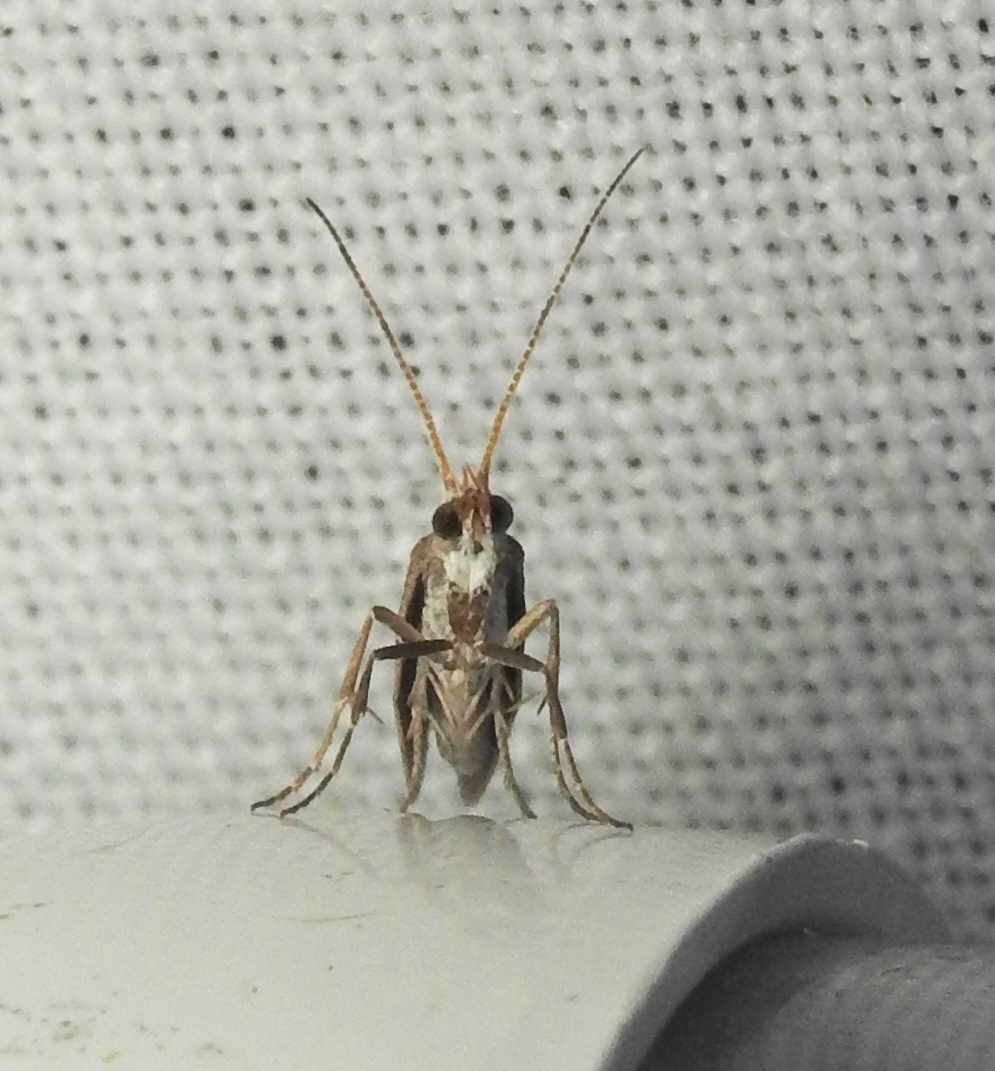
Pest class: diamondback_moth